Édgar Vicedo

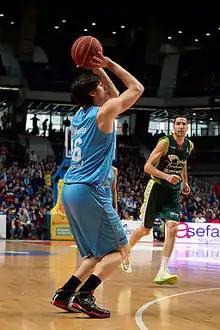
Vicedo Estudiantes VS Unicaja Málaga

Édgar Vicedo Ayala (born 24 August 1994) is a Spanish professional basketball player for Covirán Granada of the Spanish Liga ACB.